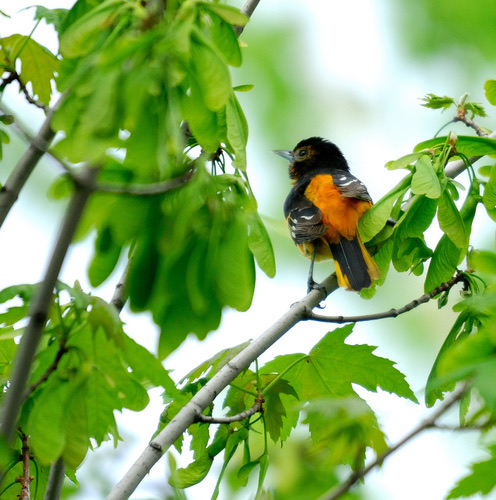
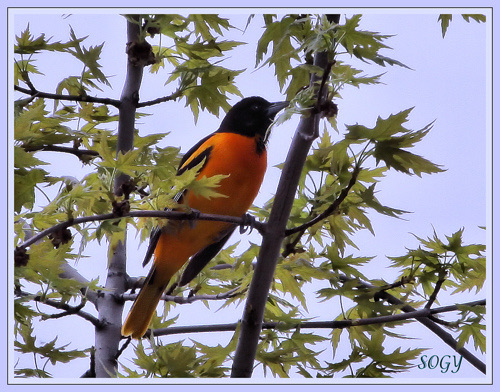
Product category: misc
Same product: yes